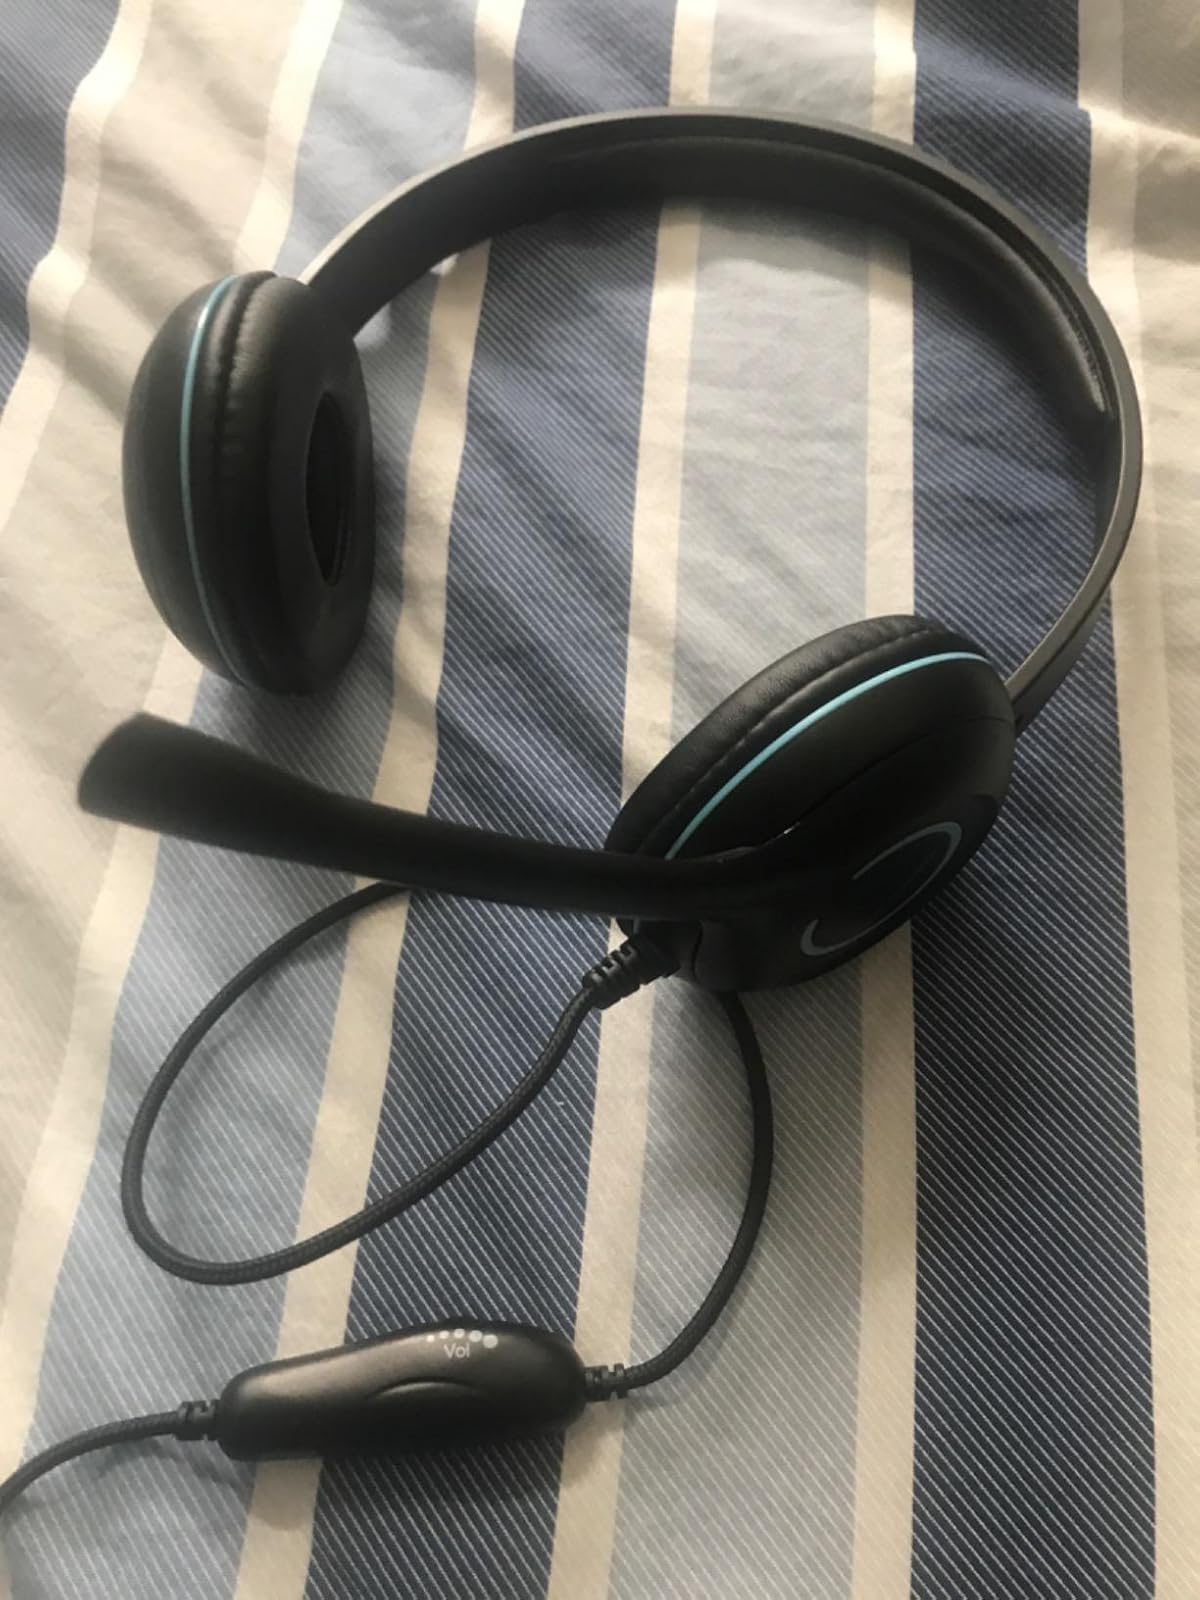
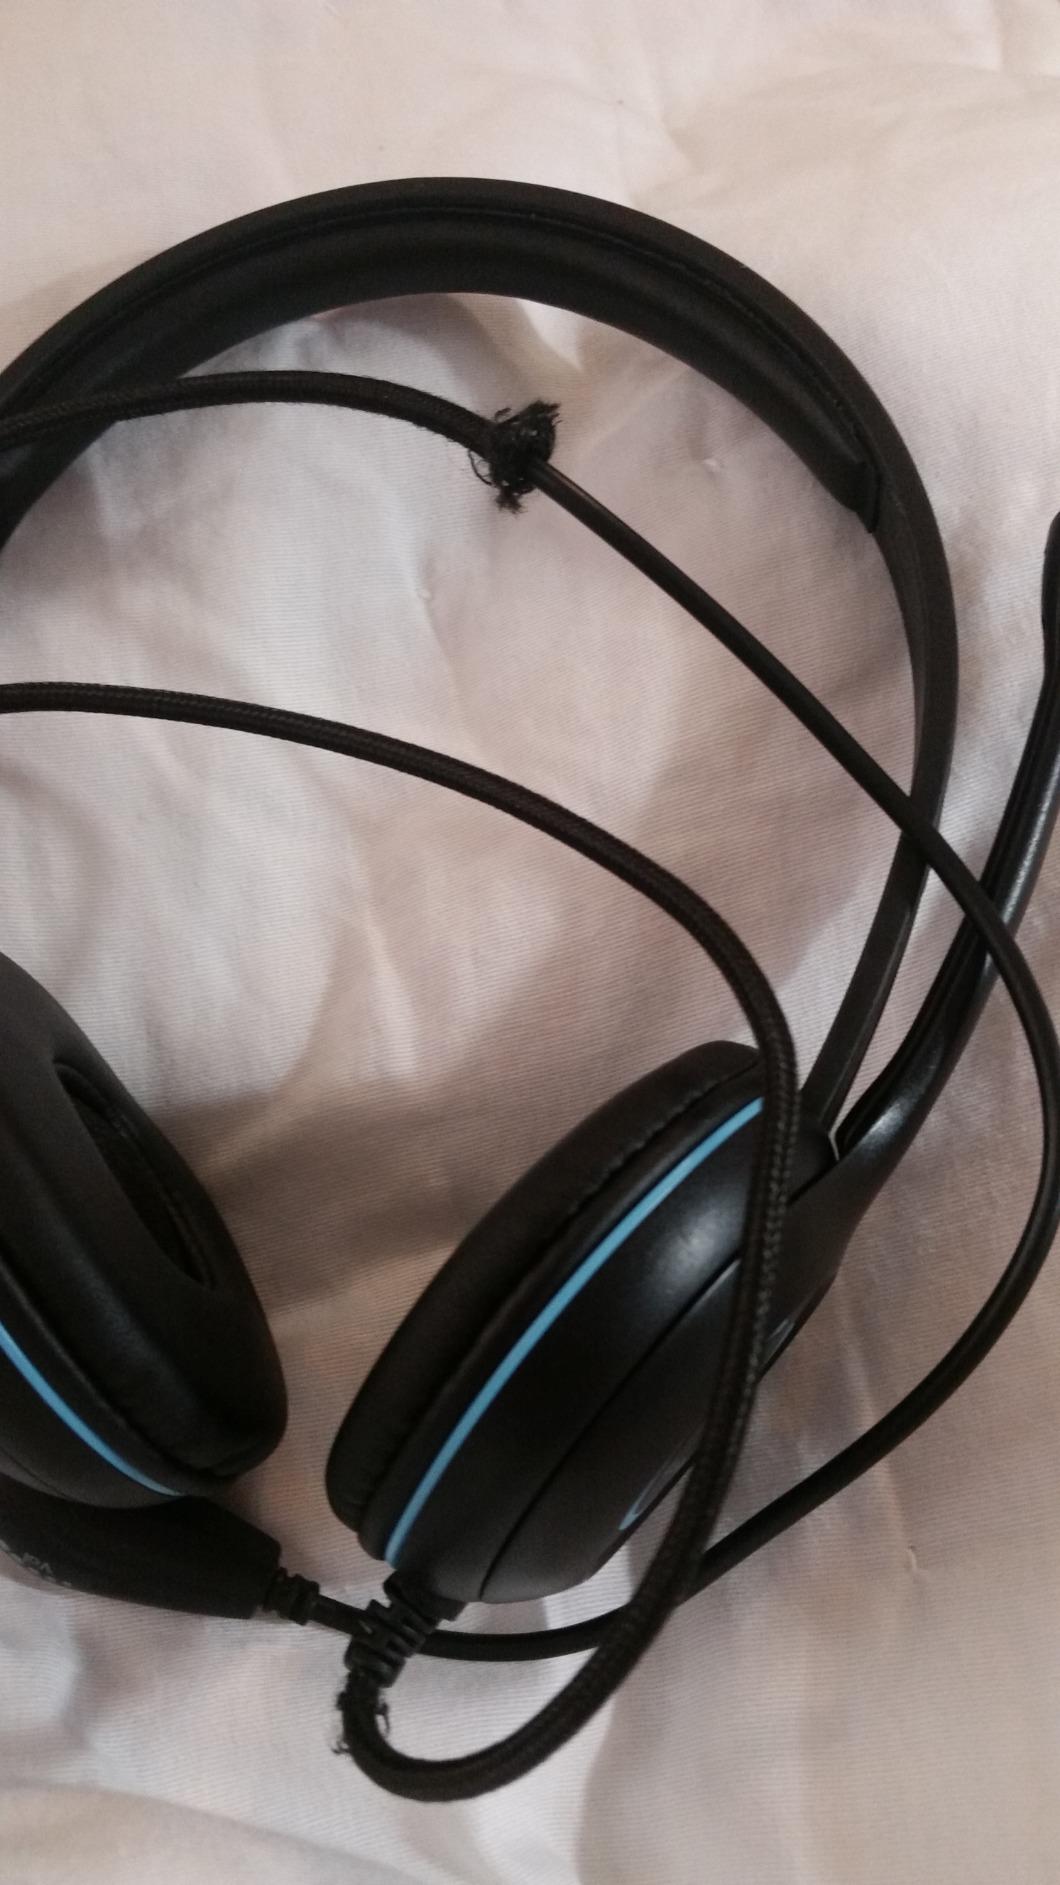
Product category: headphones
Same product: yes